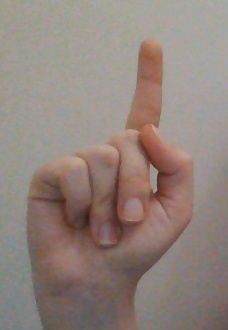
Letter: bb